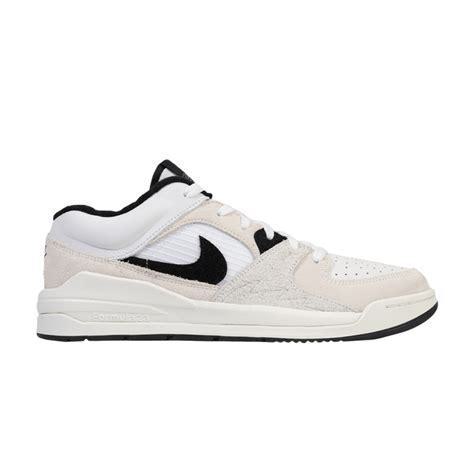
Brand: Jordan
Model: Stadium 90